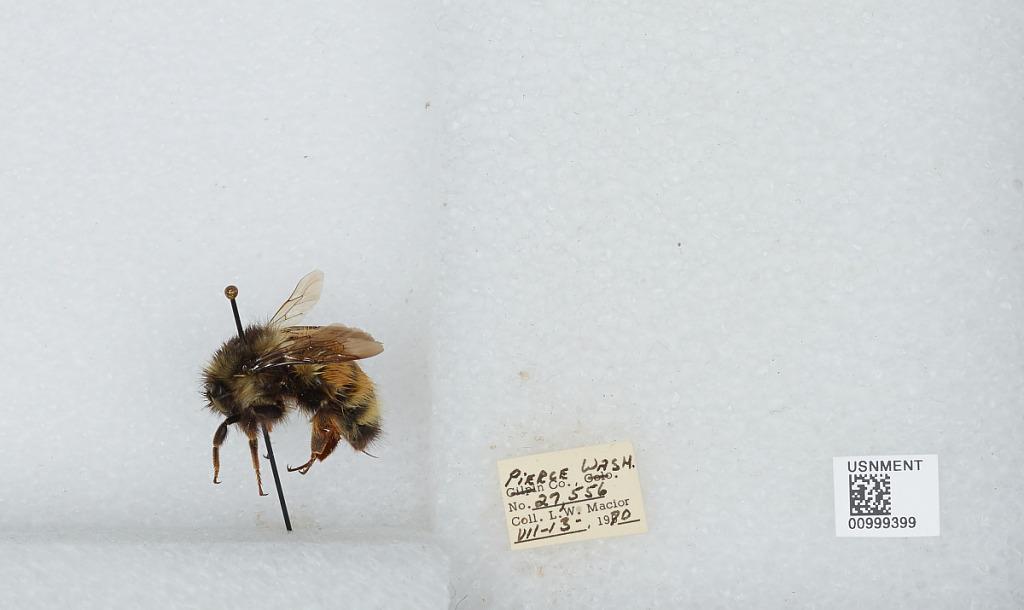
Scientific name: Bombus (Pyrobombus) melanopygus Nylander
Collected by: L. Macior
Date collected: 1970-7-13
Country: United States
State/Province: Washington
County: Pierce
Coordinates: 47.05, -122.12